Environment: real
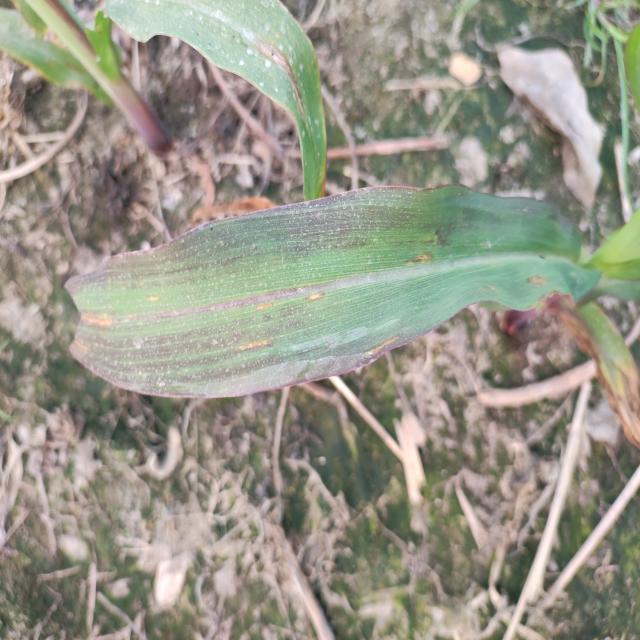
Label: phosphorus_deficiency